Scott Fields

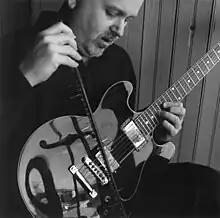
Chicago, 2001, by Whitney Bradshaw

Scott Fields (born September 30, 1952 in Chicago, Illinois) is a guitarist, composer, and bandleader. He is best known for blending music that is composed with music that is written and for his modular pieces (see "48 Motives", "96 Gestures", "OZZO", and "Seven Deserts"). He works primarily in avant-garde jazz, experimental music, and contemporary classical music.